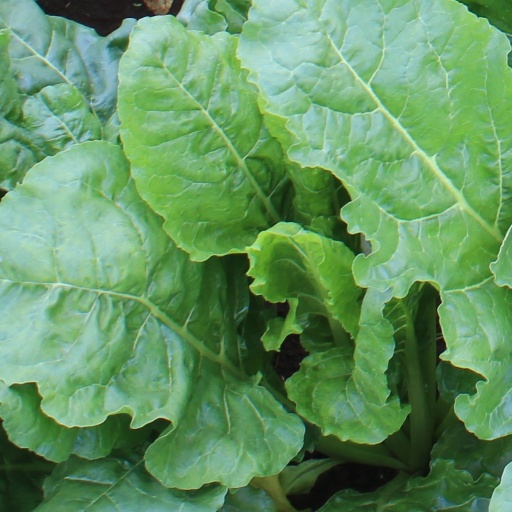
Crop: sugar beet